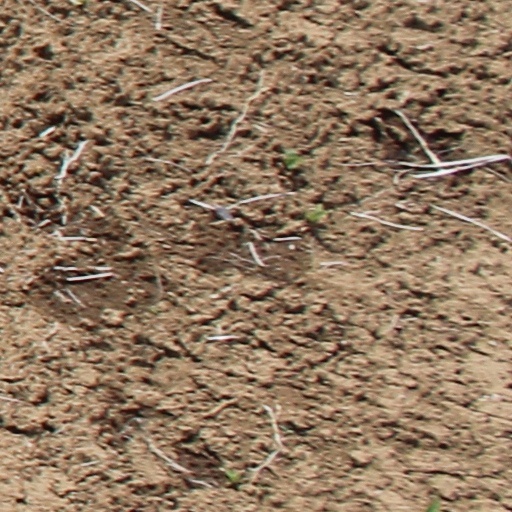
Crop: wheat